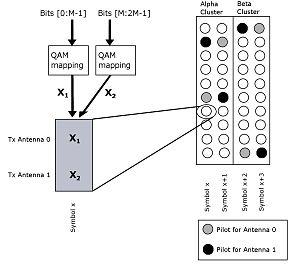
Multiple-Input Multiple-Output ou MIMO est une technique de multiplexage utilisée dans les radars, réseaux sans fil et les réseaux mobiles permettant des transferts de données à plus longue portée et avec un débit plus élevé qu’avec des antennes utilisant la technique SISO.